Bebé

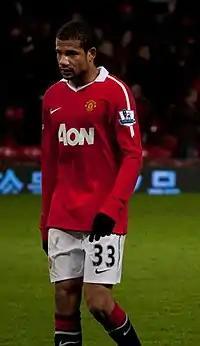
Bebé playing for Manchester United in 2011

On 11 August 2010, only five weeks after he signed for Vitória de Guimarães, Manchester United agreed an undisclosed fee with the Portuguese club for the transfer of Bebé. The fee was reported to be around £7.4 million, believed to be the value of the buy-out clause in the forward's contract, though reports in Portugal later claimed the fee was €9 million, of which the agent company GestiFute received €3.5 million and the club received €5.5 million, as third-party ownership was allowed in Portugal. It was also reported that Real Madrid and Benfica were interested in him. Ferguson only met him the day before the transfer, after being recommended to buy him by his former assistant Carlos Queiroz. On 12 August, David Gill announced that Bebé would not be sent out on loan; instead, he would work with the first-team squad to prove his worth and to learn English. The transfer was completed on 16 August, following Bebé's medical and the submission of the appropriate paperwork, and he was unveiled to the media at a press conference the following day, along with fellow new signings Javier Hernández and Chris Smalling. In 2012, it was reported that Portuguese police were investigating the transfer as part of anti-corruption procedures. Police questioned Bebé's former agent Reis and his current agent Mendes.